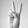
ASL letter: V